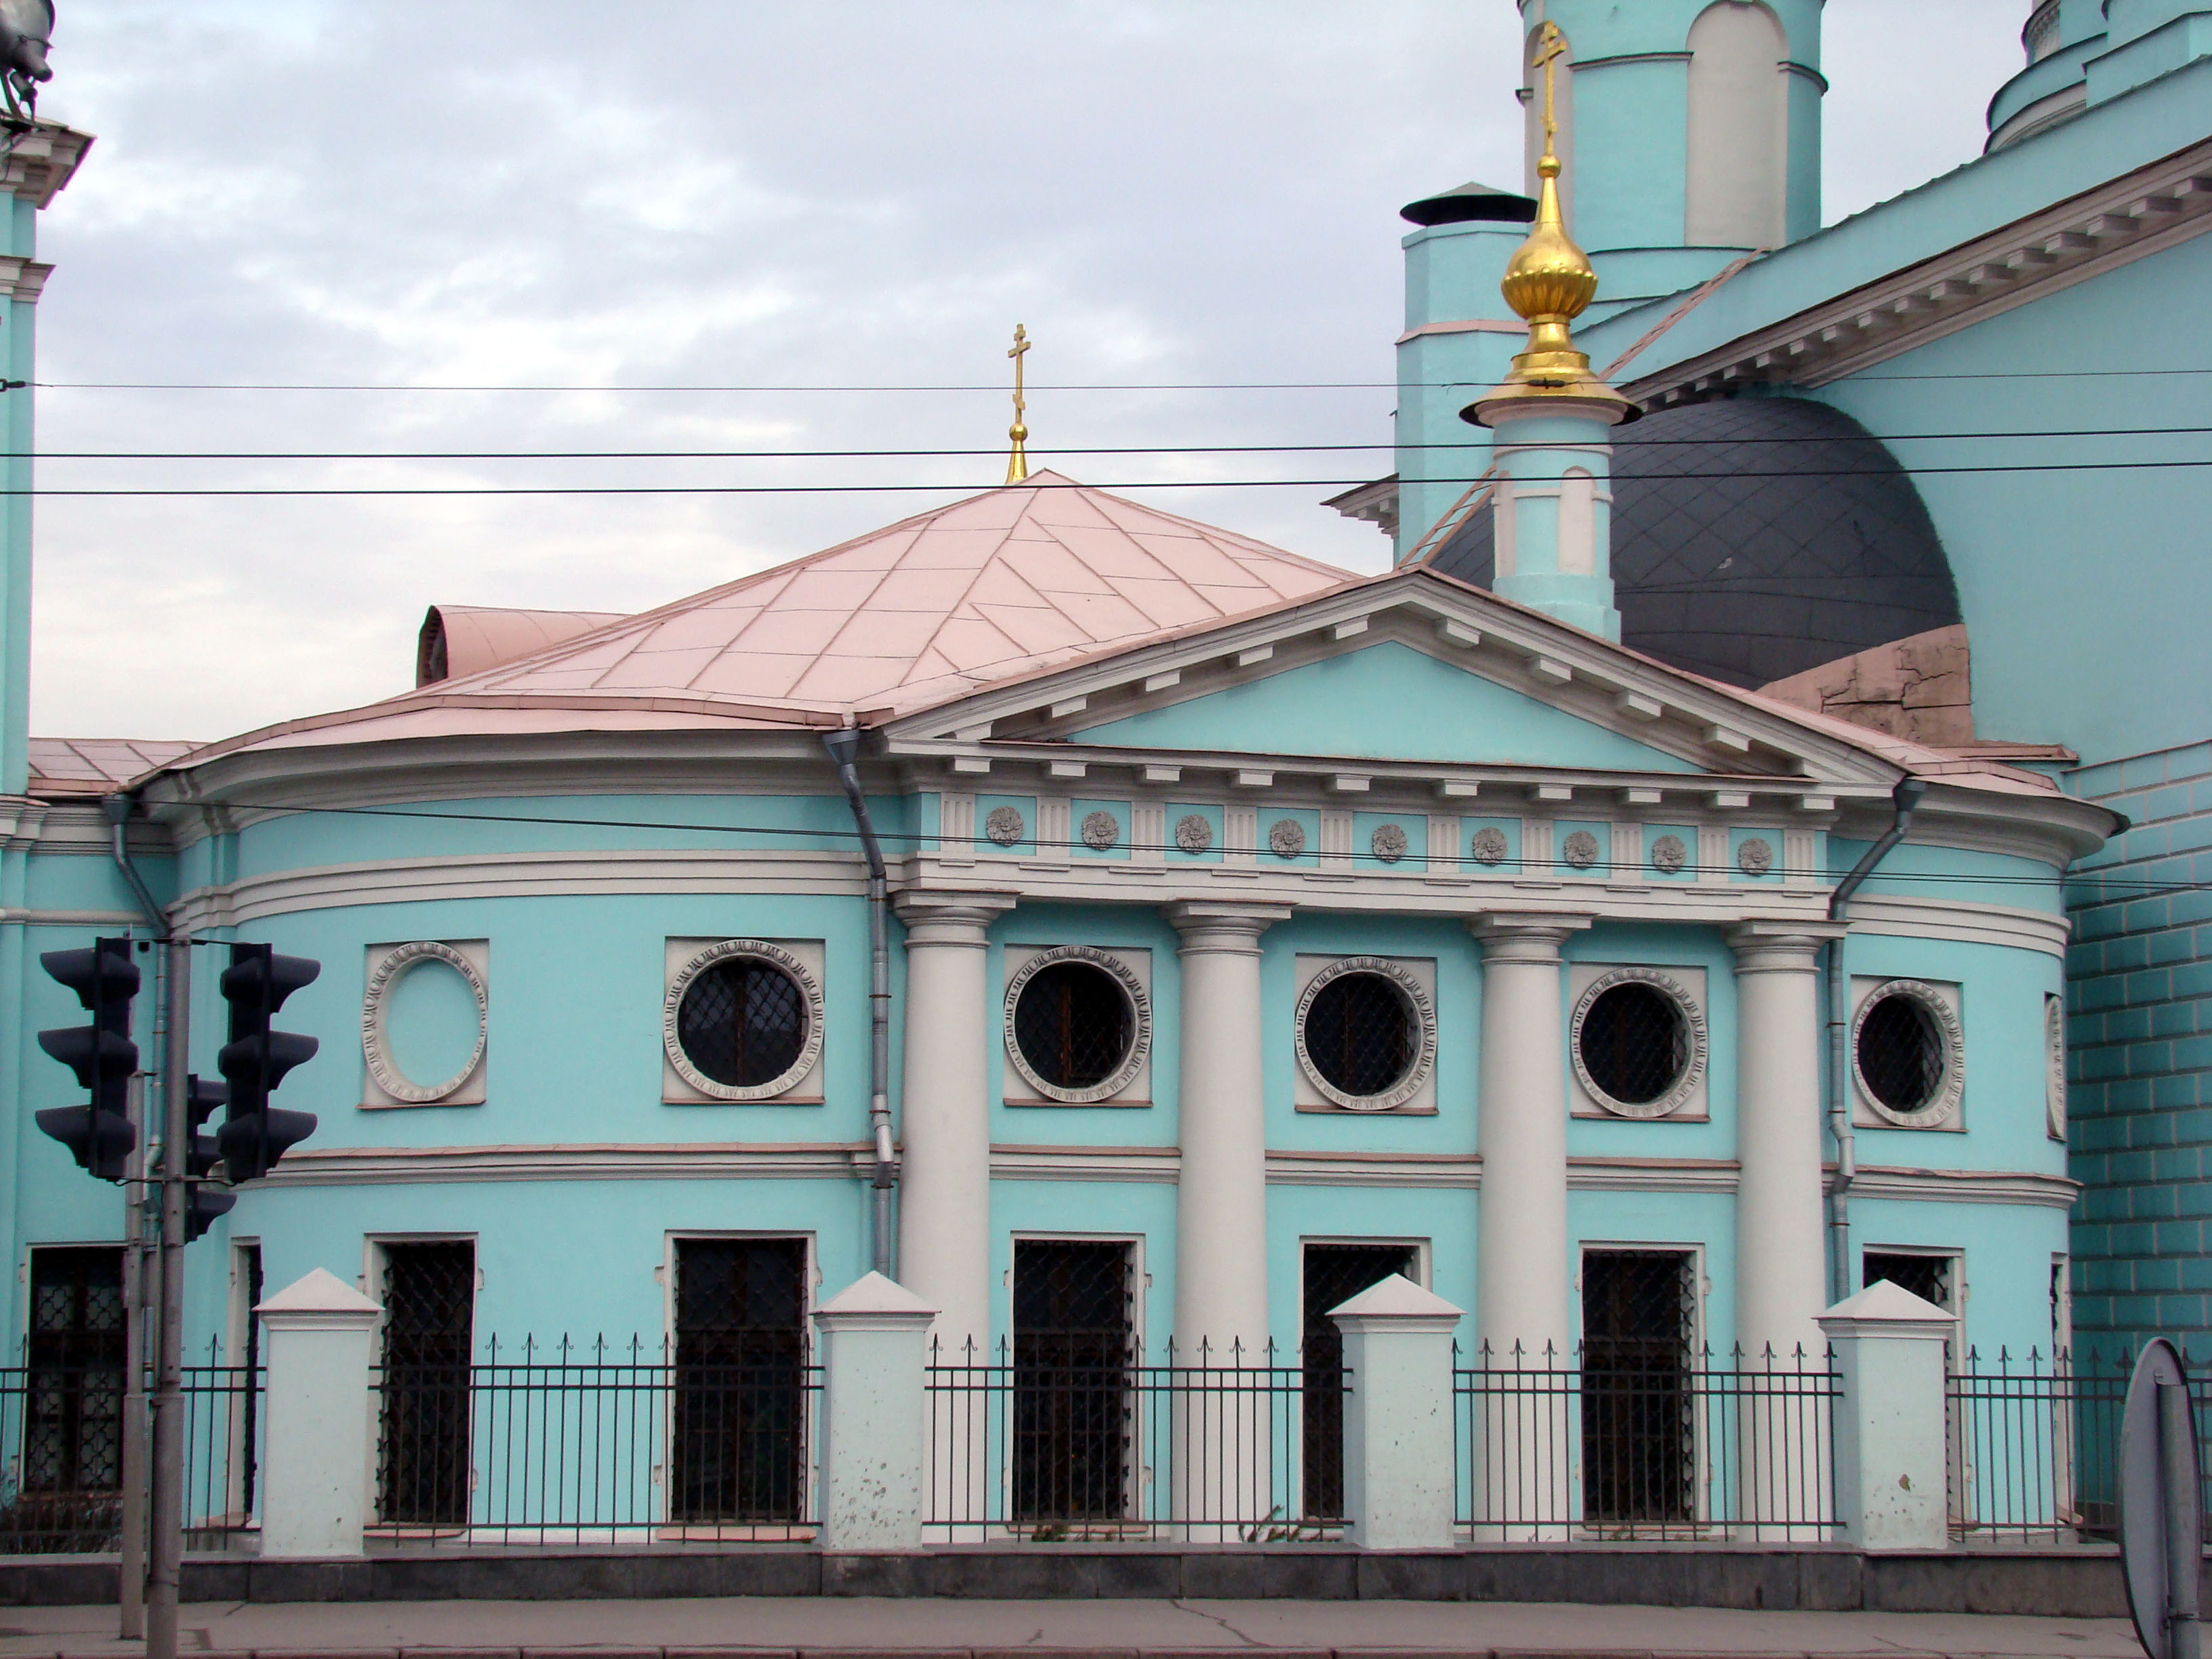
architecture, town, building, city, downtown, landmark, facade, synagogue, sony, dsc, h9, dsch9